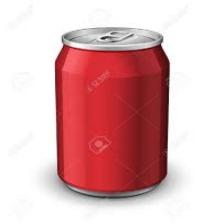
Label: cans